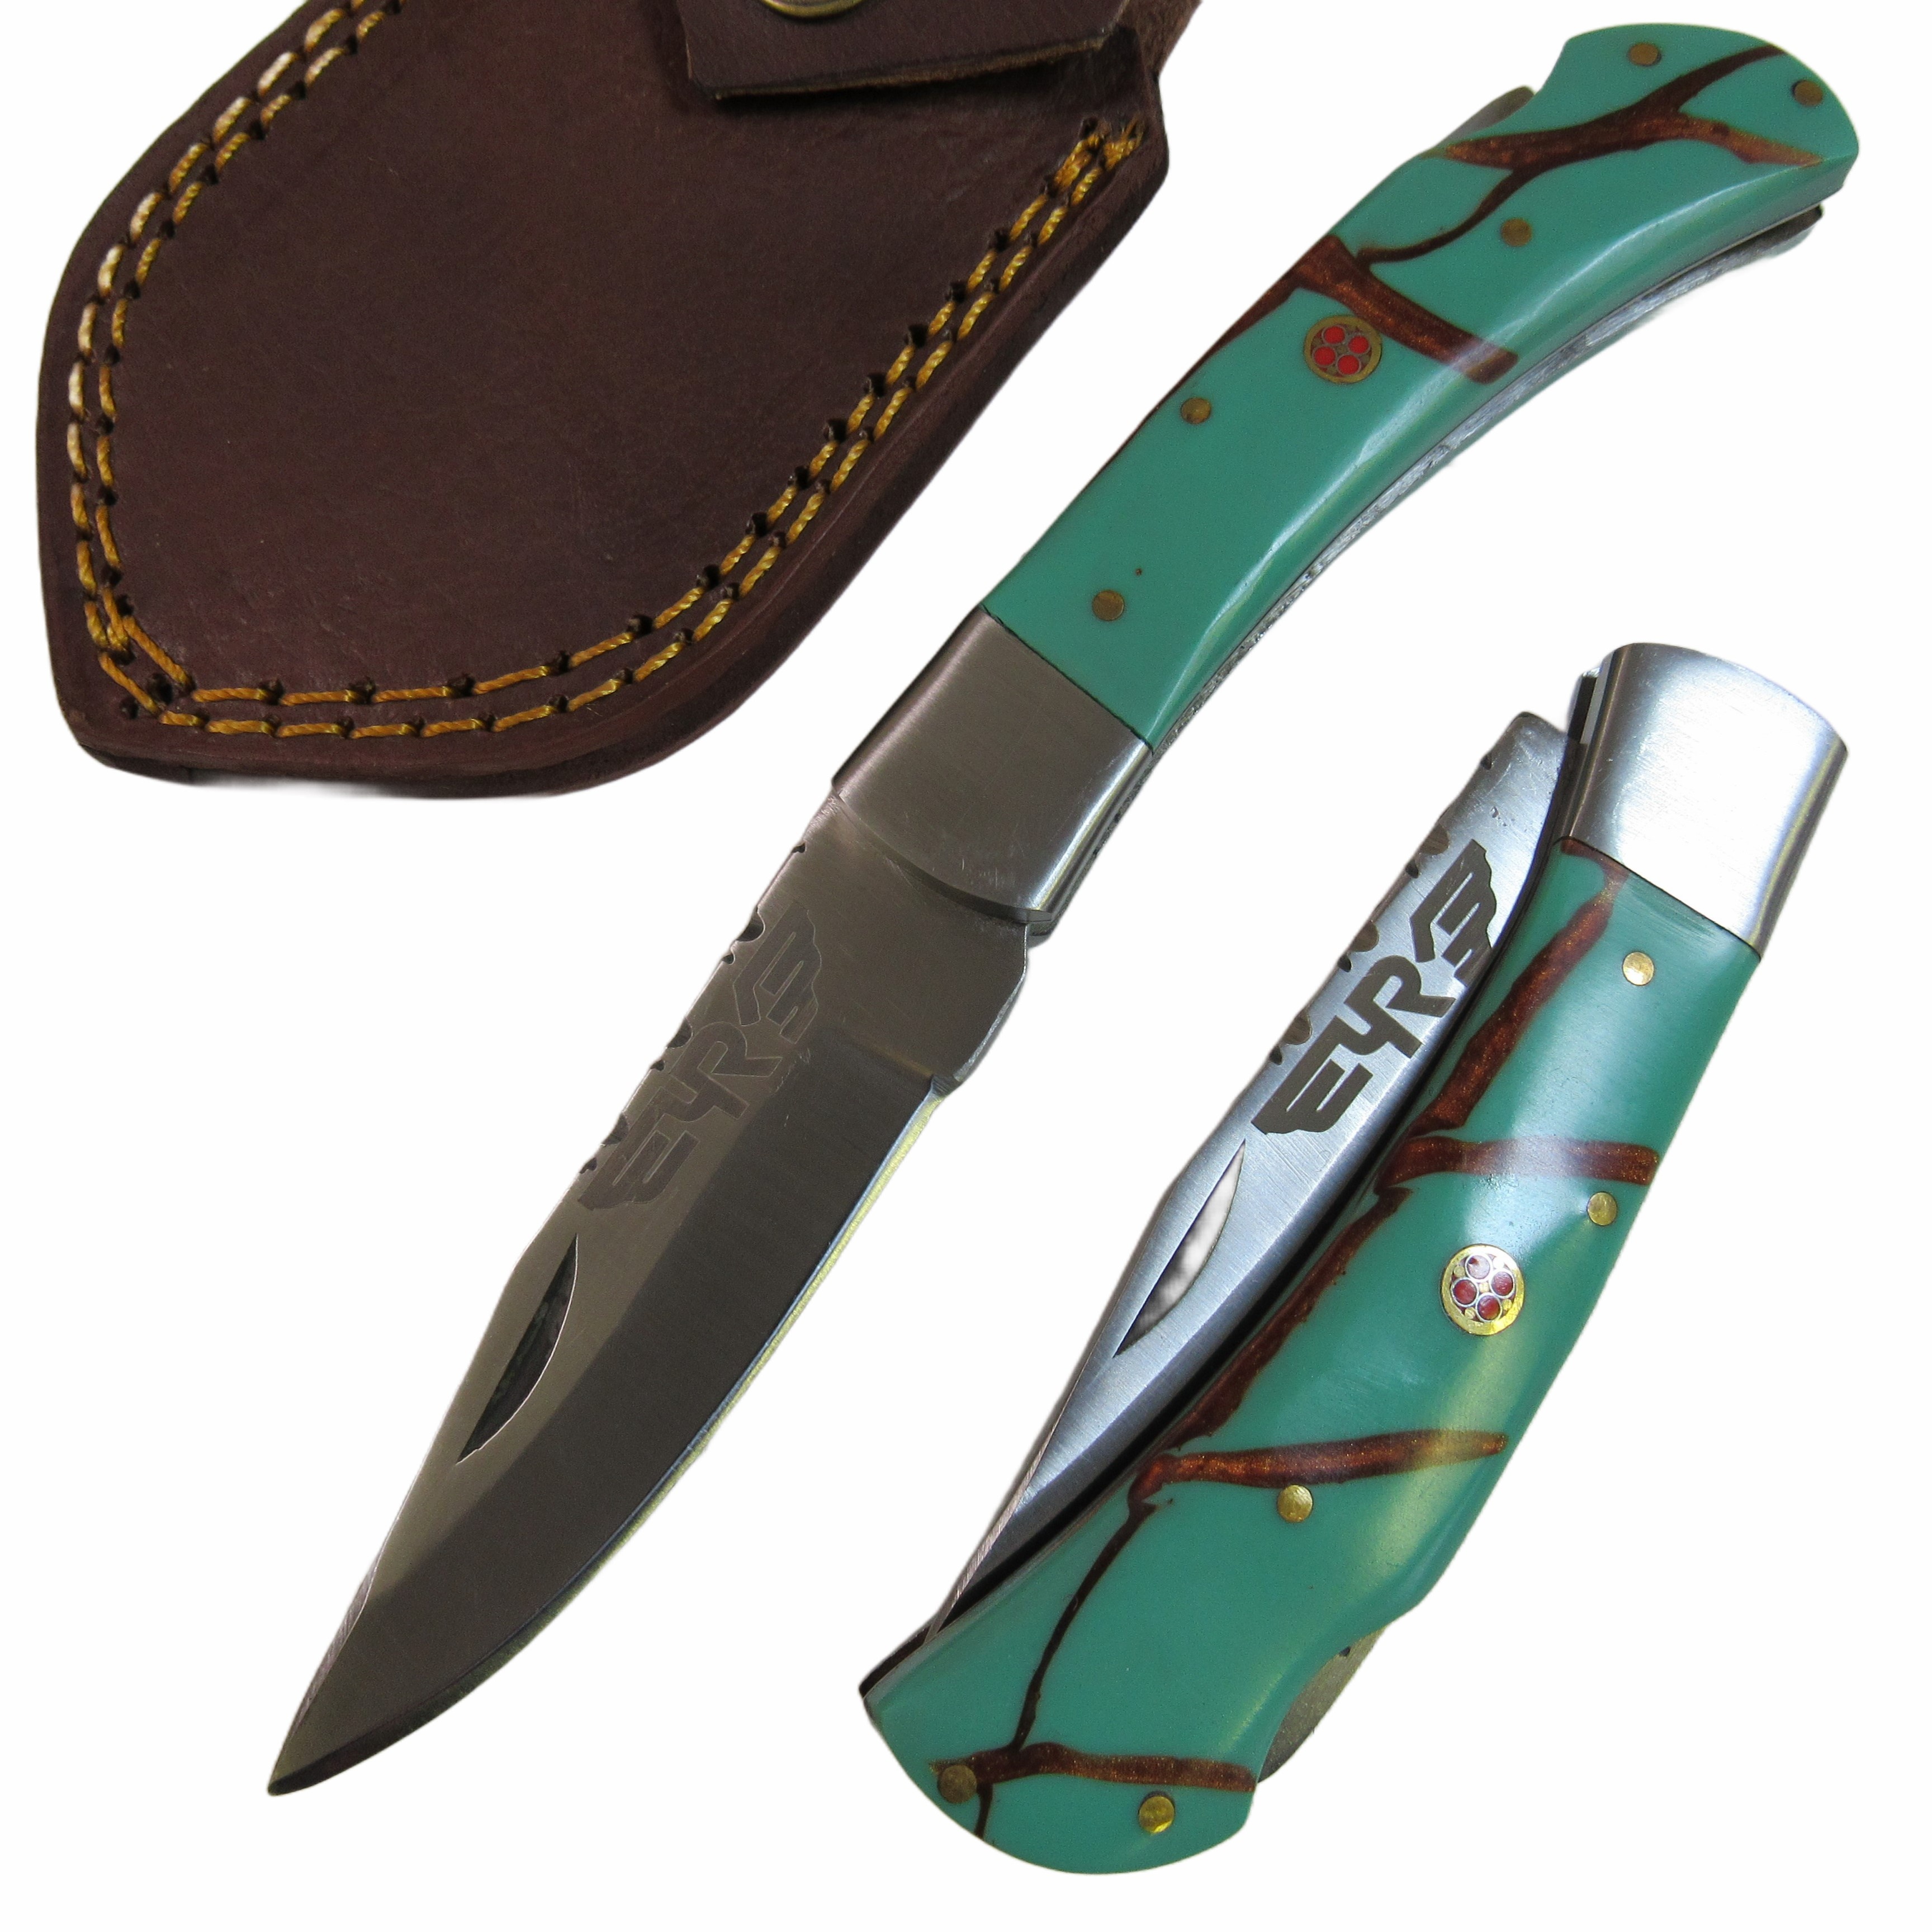
Ruddock Bros - The Native Folding Knife - Stainless Steel
Brand: ruddockshirts.com
The nylon and plastic handle knives from the local big box fishing shop or gigantic gas station don't hold a candle to The Santa Fe with locking blade! The handsome handle in stainless steel and warm turquoise with brown resin accents perfectly with the stainless steel blade. A must have for any knife collector. Includes leather sheath. Imported
Category: Hardware > Tools > Tool Knives